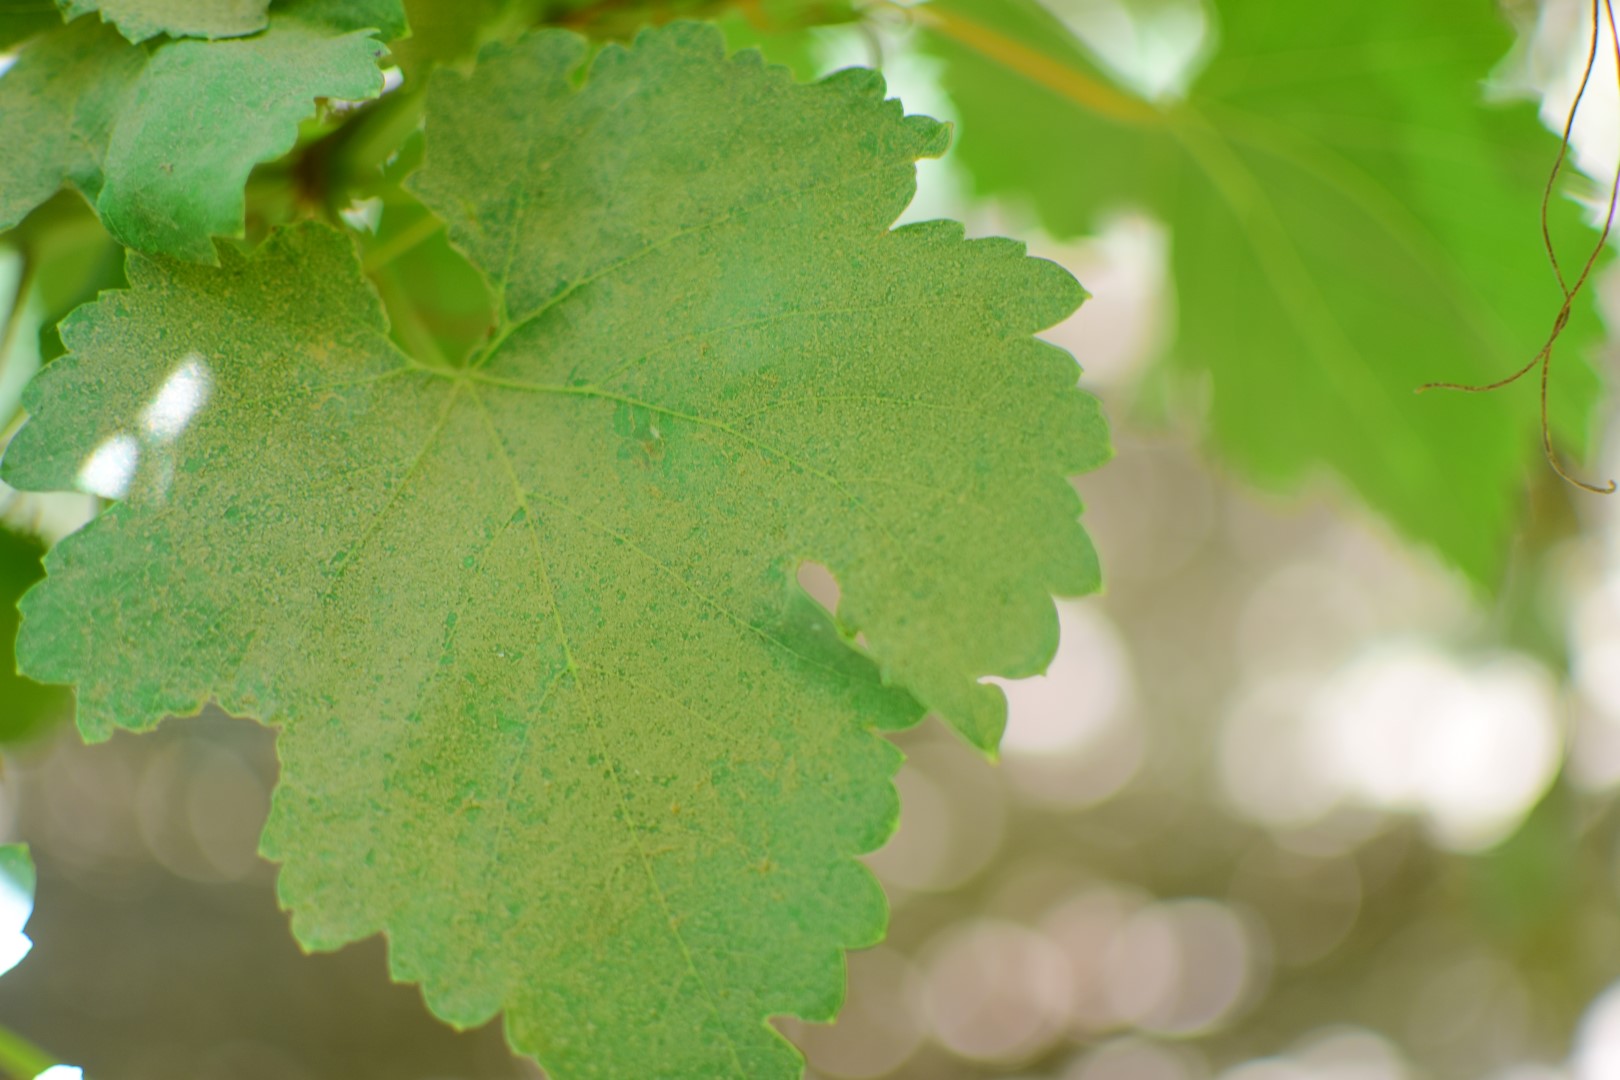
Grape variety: Frinsi